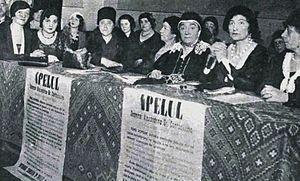
Alexandrine « Didina » Cantacuzène, également connue en roumain sous le nom d'Alexandrina Grigore Cantacuzino, née Alexandrina Pallady le 20 septembre 1876 à Ciocănești et morte fin 1944, est une activiste politique, philanthrope et diplomate roumaine, l'une des principales féministes de son pays dans les années 1920-1930. Dirigeante du Conseil national des femmes roumaines et de l'Association des femmes roumaines, elle est aussi pendant un temps la vice-présidente du Conseil international des femmes, représentant l'Alliance internationale des femmes ainsi que la Roumanie auprès de la Société des Nations. Cependant, ses convictions féministes et son profil international se heurte à son conservatisme national, à son soutien à l'eugénisme et finalement à sa conversion au fascisme.